Roman Catholic Archdiocese of Wrocław

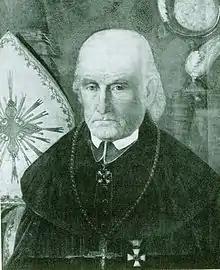

The dean of the cathedral, Dr. Ritter, administered the diocese for several years until the election of Joseph Knauer (1843–44), earlier Grand Dean of the Silesian County of Glatz within the Diocese of Hradec Králové. The new prince-bishop, who was 79 years old, lived only a year after his appointment.